Volodymyr Groysman

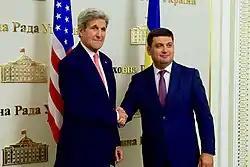
Groysman and U.S. Secretary of State John Kerry at the Verkhovna Rada in Kyiv in 2016

Volodymyr Borysovych Groysman (born 20 January 1978) is a Ukrainian politician and businessman. He served as the 16th Prime Minister of Ukraine from 14 April 2016, to 29 August 2019.